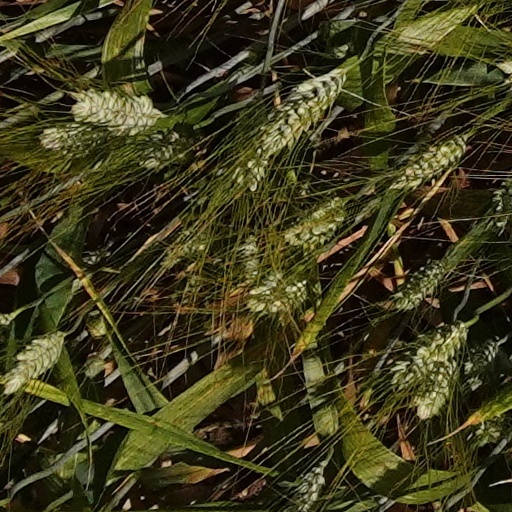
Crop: wheat